Adil al-Kalbani

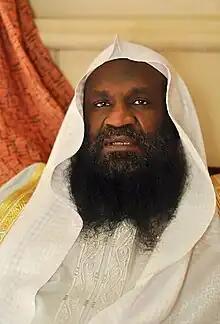

Adil al-Kalbani is a Saudi Arabian Muslim cleric who served as an Imam of the Great Mosque of Mecca.